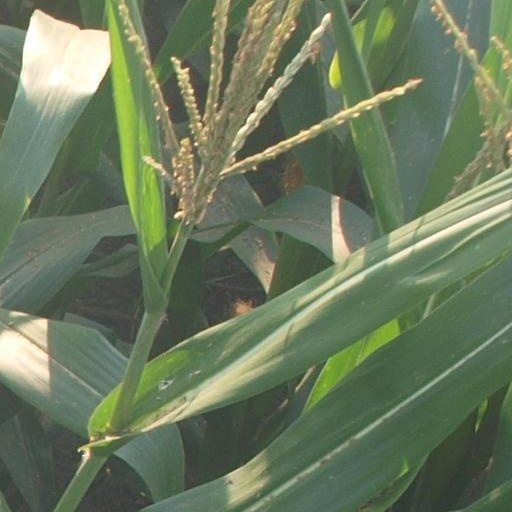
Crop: maize; corn